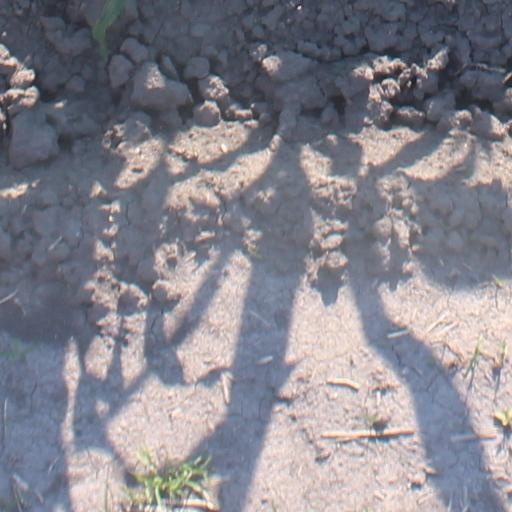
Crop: maize; corn